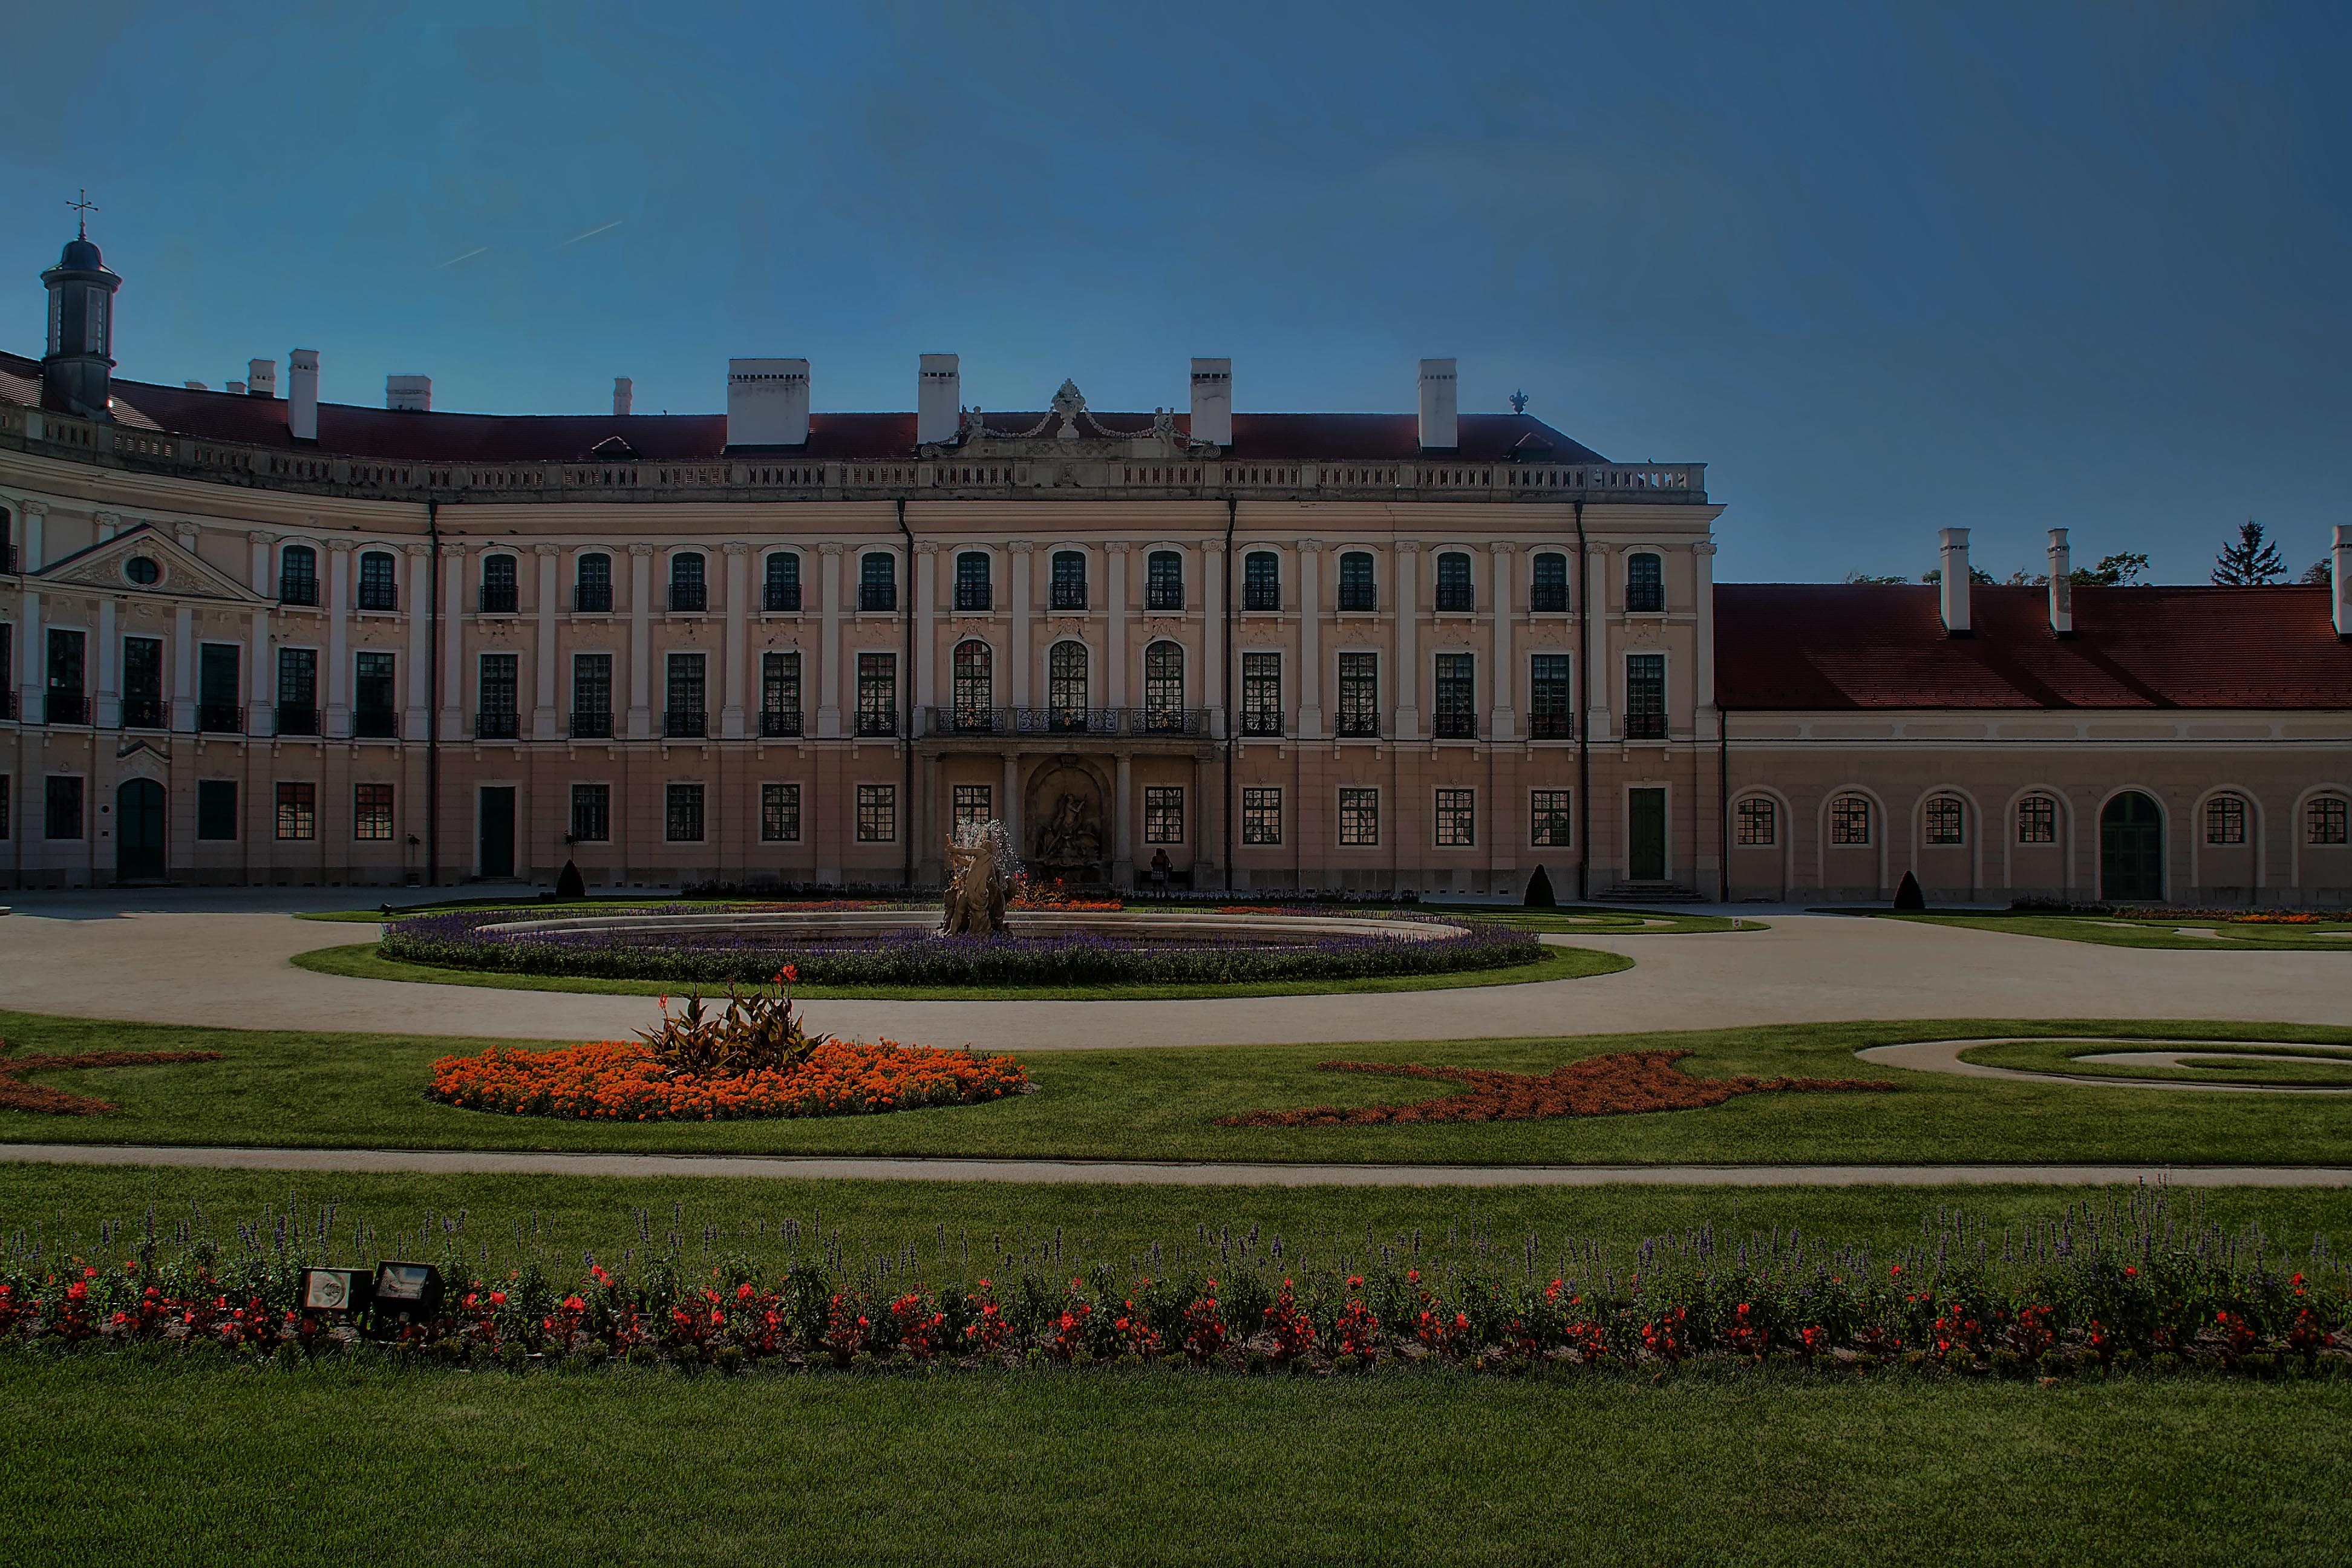
building, chateau, palace, city, castle, landmark, town square, estate, stately home, hungaria, fertod, eszterh za